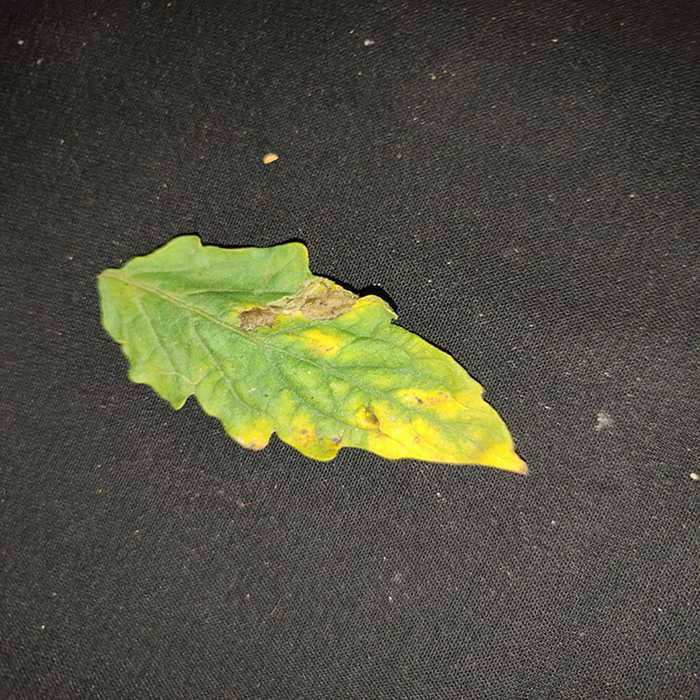
Plant: Tomato
Label: Tomato Bacterial spot